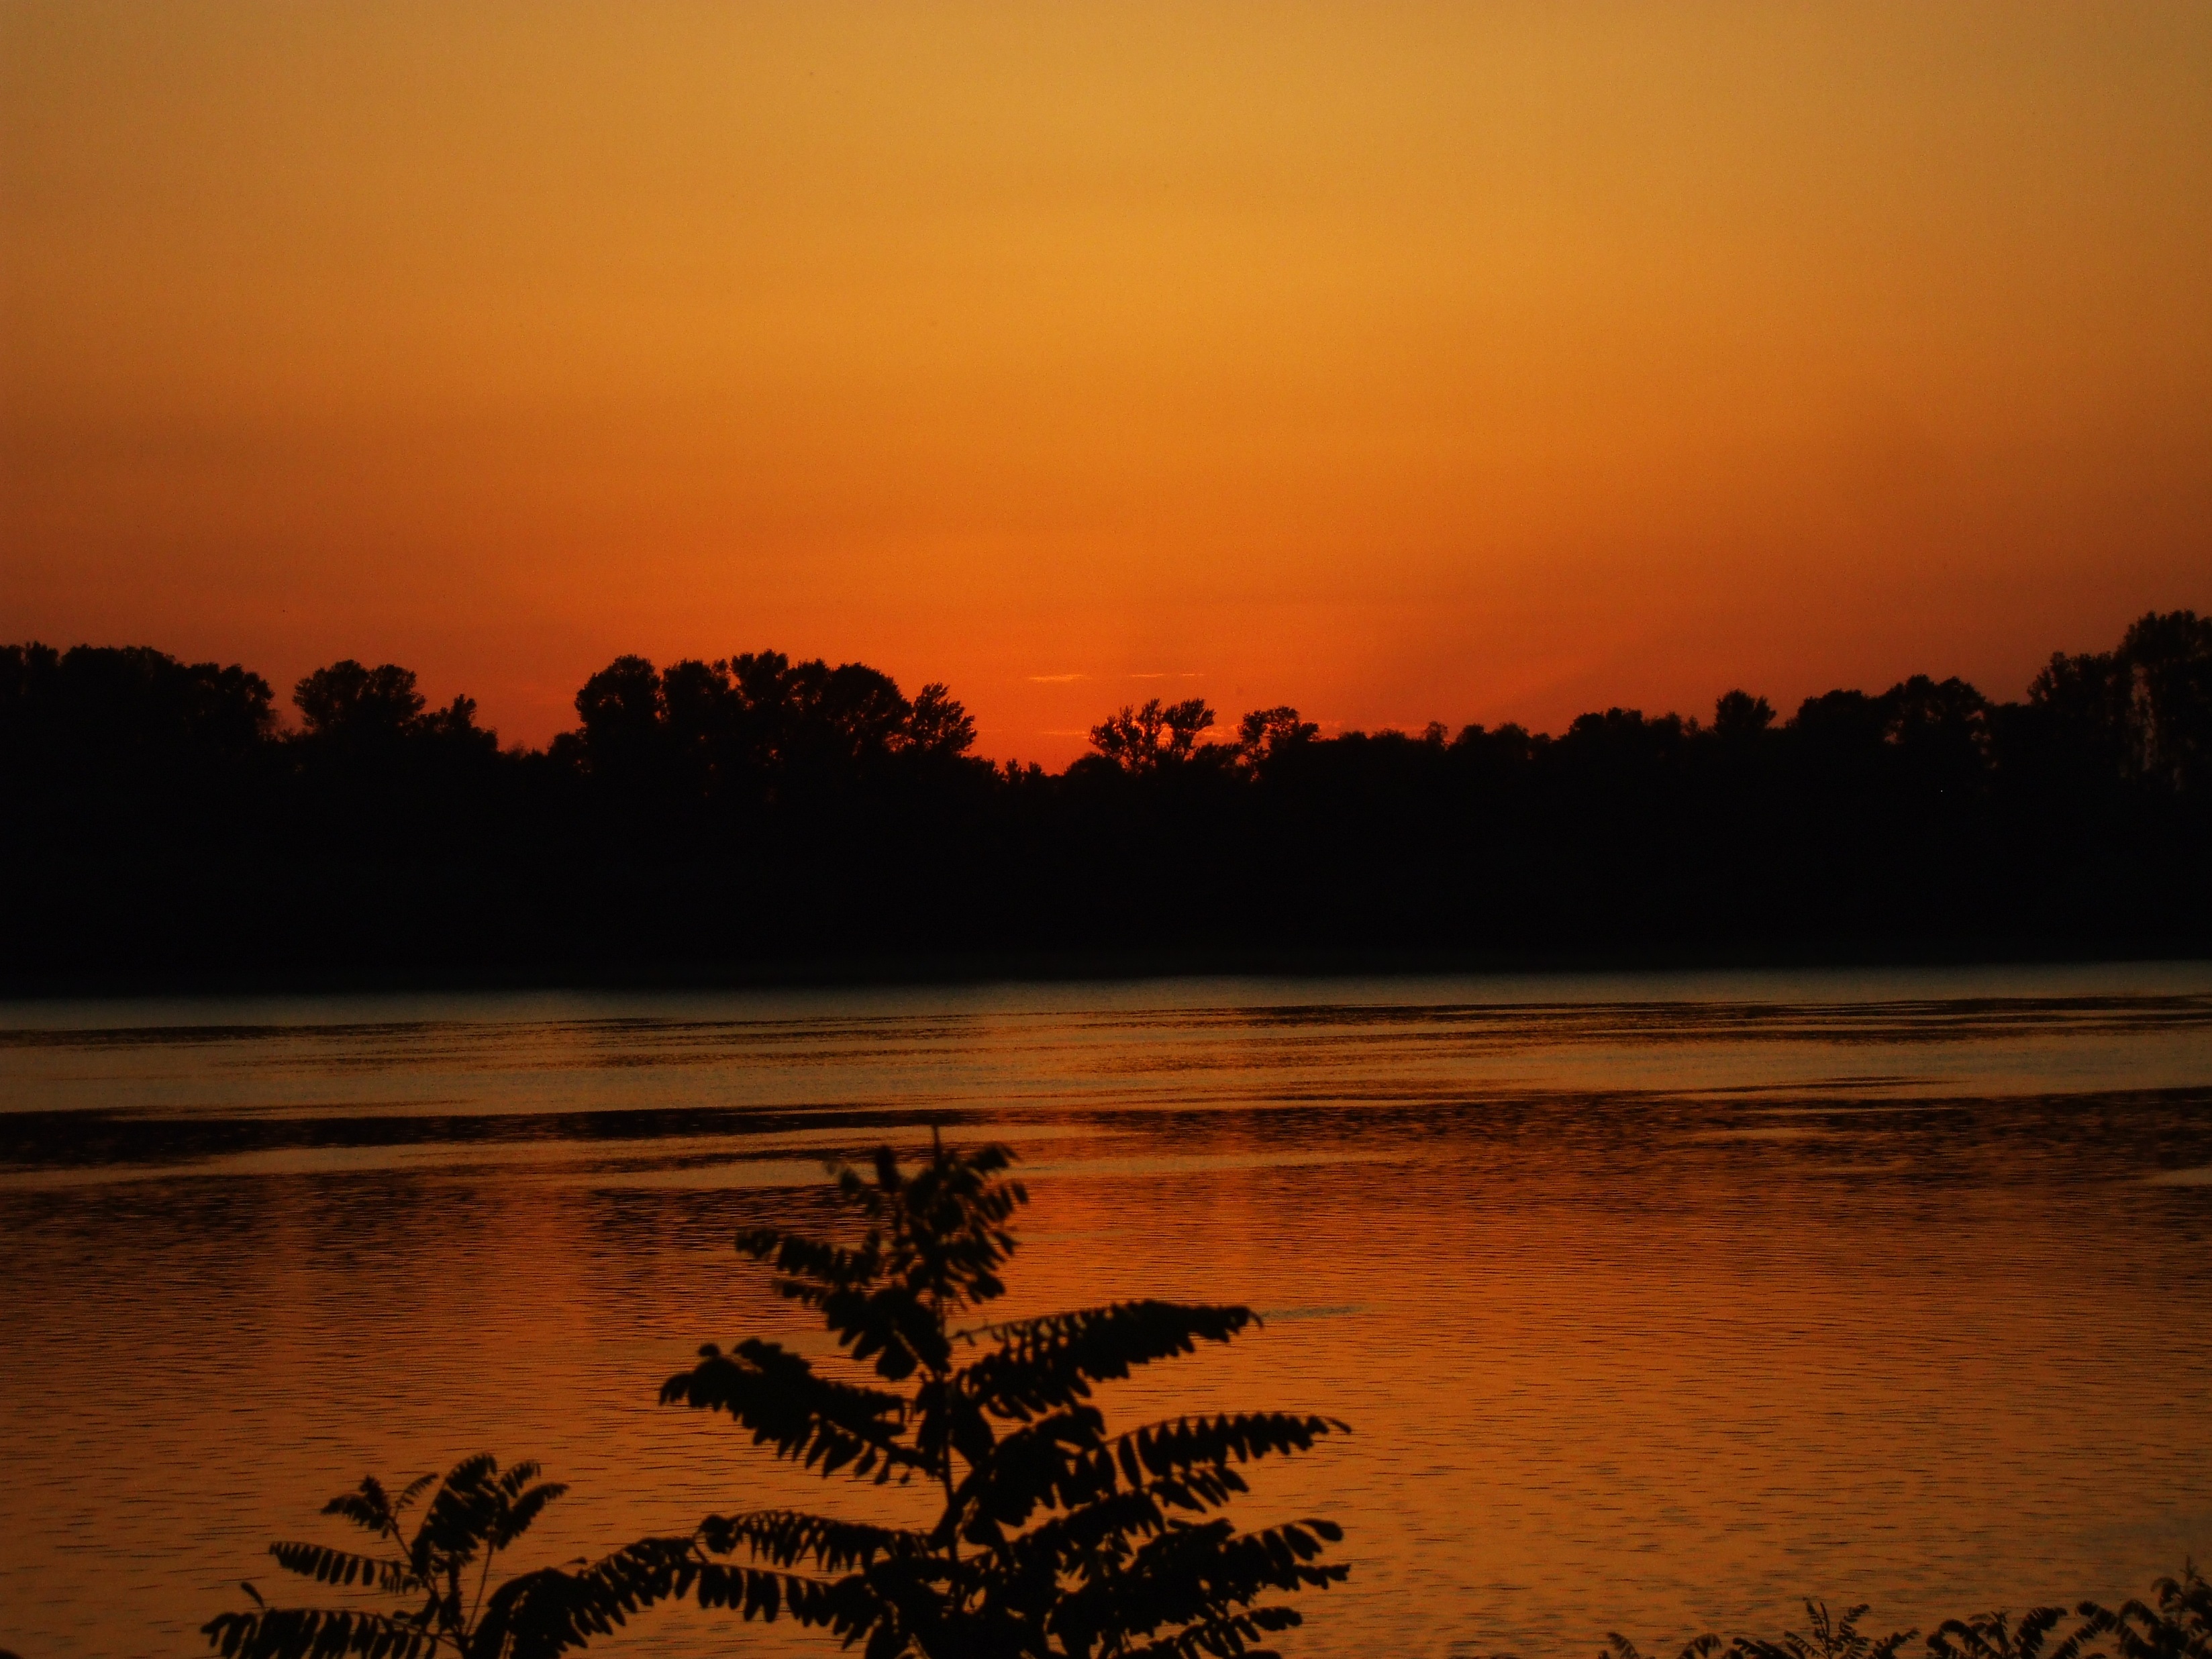
sea, cloud, sun, sunrise, sunset, morning, lake, dawn, river, dusk, evening, twilight, orange, reflection, afterglow, atmospheric phenomenon, red sky at morning